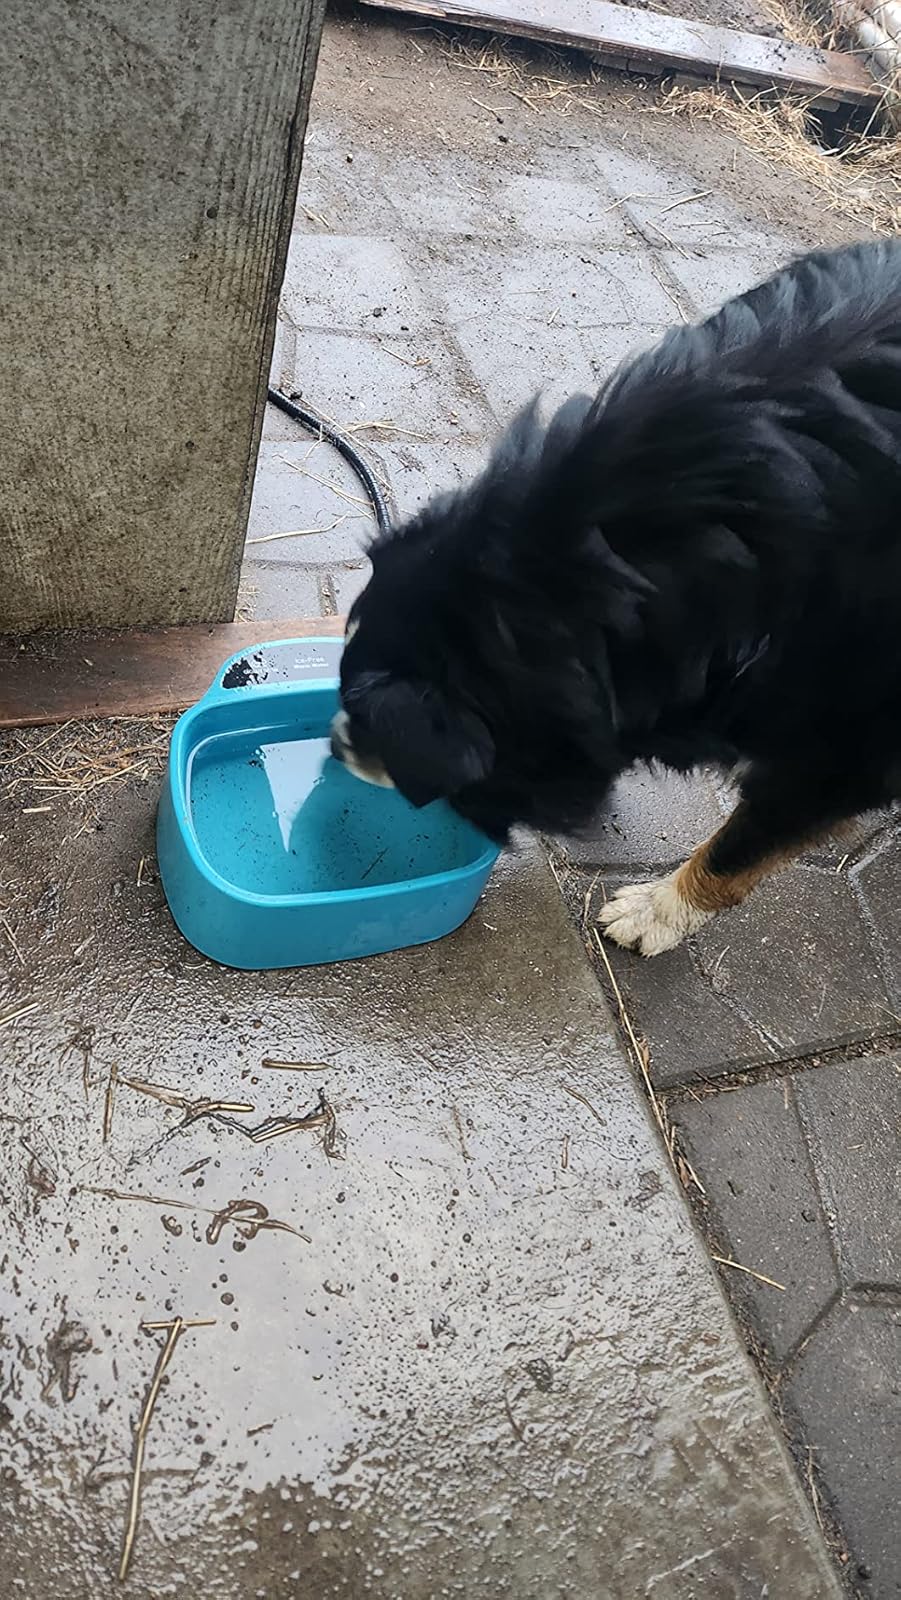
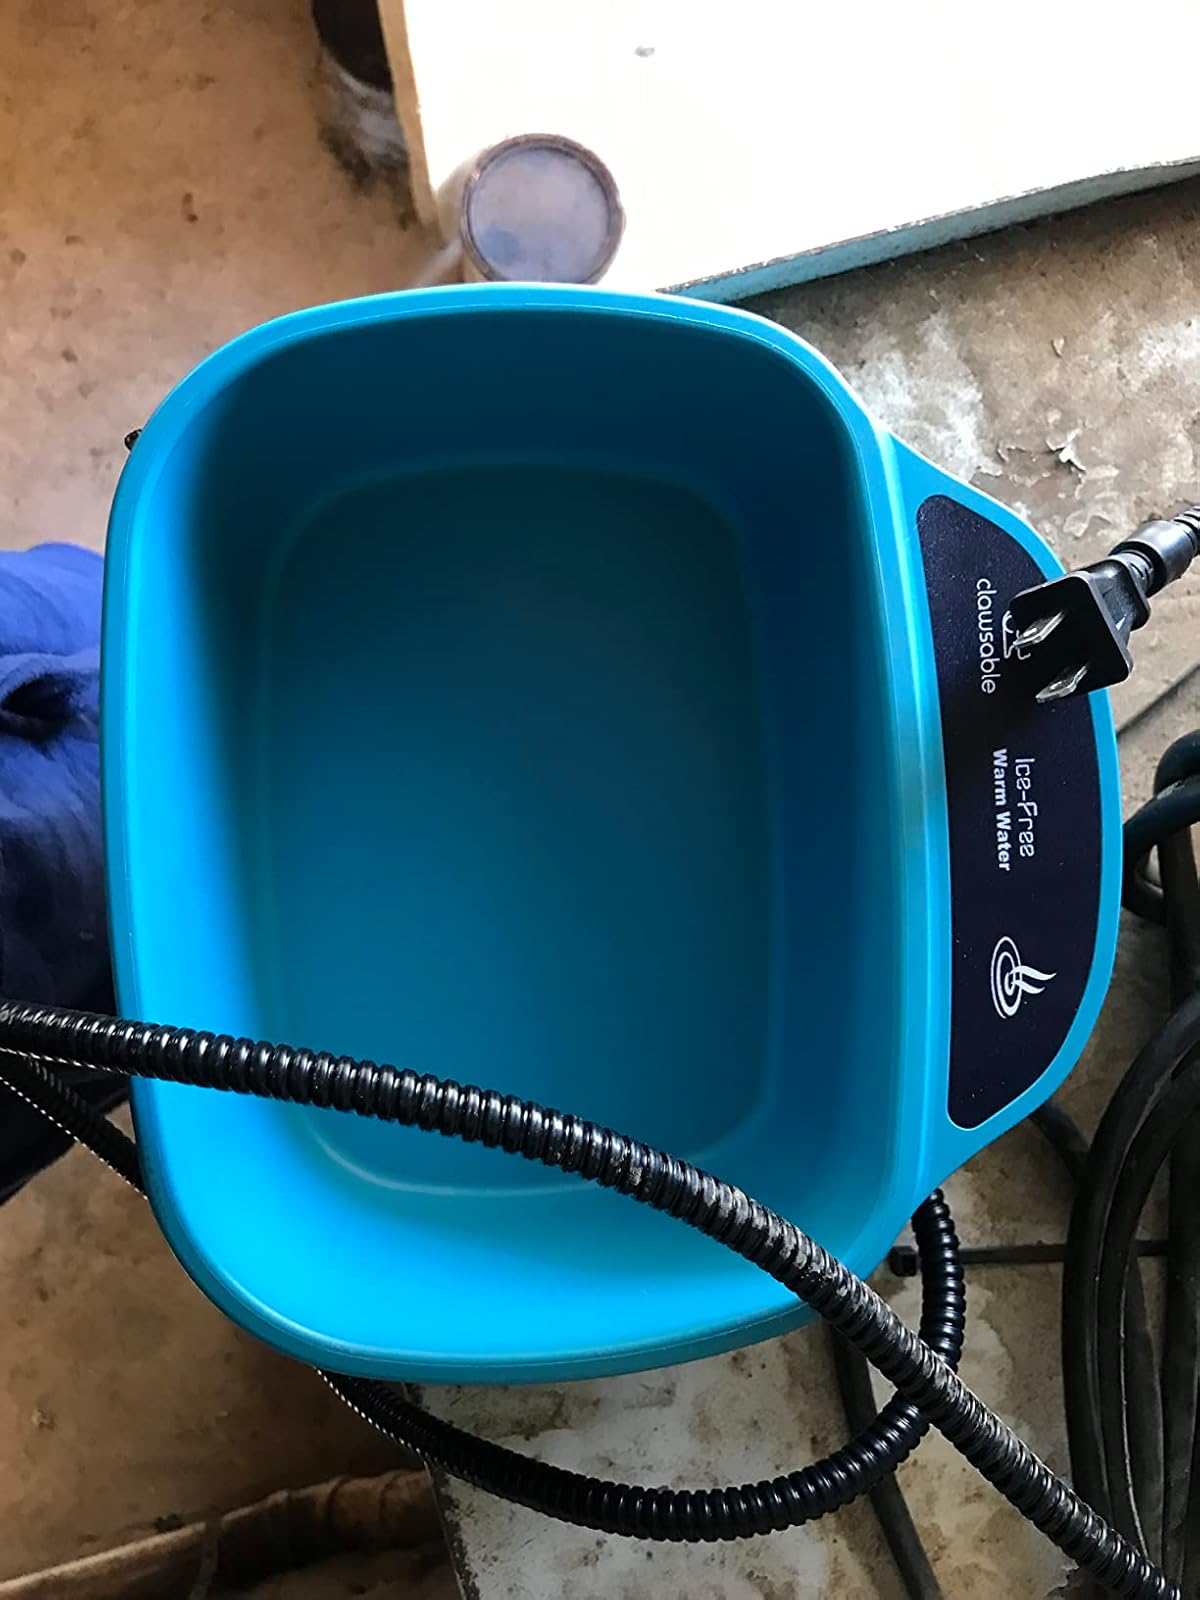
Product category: items_bowl
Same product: yes